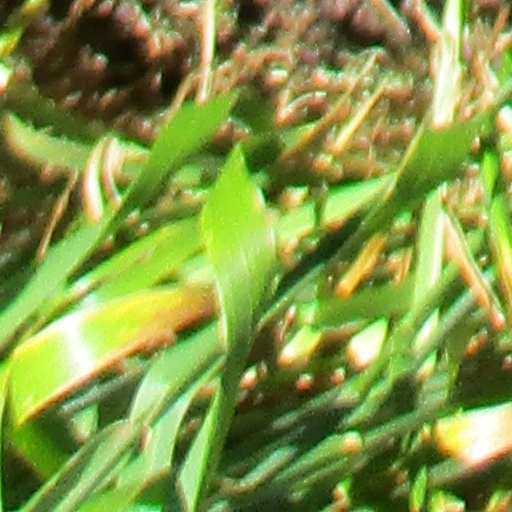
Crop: wheat